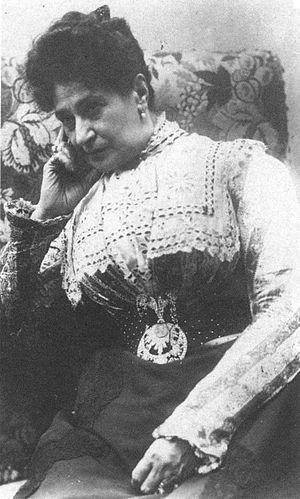
Émile Zola est un écrivain et journaliste français, né le 2 avril 1840 à Paris et mort le 29 septembre 1902 dans la même ville. Considéré comme le chef de file du naturalisme, c'est l'un des romanciers français les plus populaires, les plus publiés, traduits et commentés au monde. Ses romans ont connu de très nombreuses adaptations au cinéma et à la télévision.
Alexandrine Zola, née Alexandrine Meley, née le 23 mars 1839 à Paris et décédée le 25 avril 1925 à Paris, était l'épouse de l'écrivain Émile Zola.